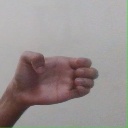
अक्षर: ख